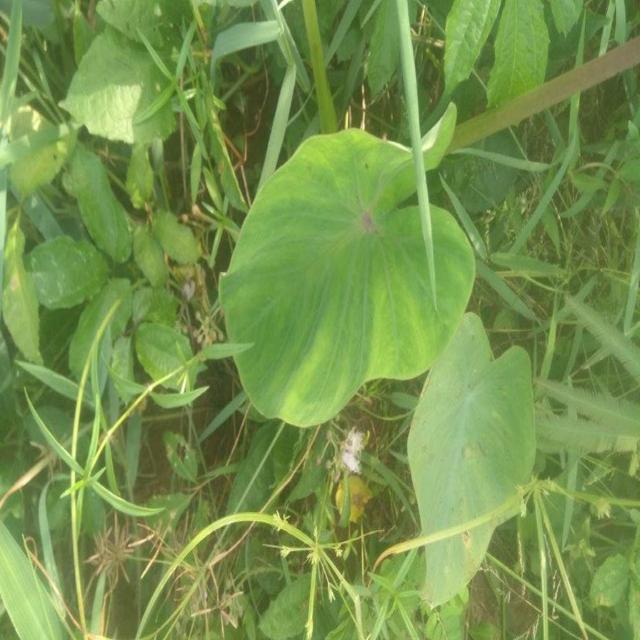
Label: Healthy